Marines

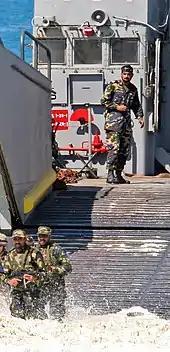
Pakistani marines

The Mexican Naval Infantry (Spanish: ) of the Mexican Navy is responsible for port security, protection of the ten-kilometer coastal fringe, and patrolling major waterways. Tracing their origins in 1821, the marines have light arms, heavy weapons and armored amphibious vehicles. The Navy ceded most of its riverine responsibilities to the Army, reducing the size of the marine force, and deploying them back aboard ships where they play a vital role in drug interdiction and boarding of suspect vessels in territorial waters.